Tubbs Hill

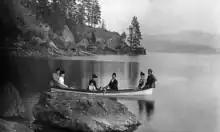
Boaters near Tubbs Hill, 1892

The area that now comprises Tubbs Hill was once in the territory of the Coeur d'Alene Tribe of indians. After the incorporation of the City of Coeur d'Alene, land salesmen and German immigrant Tony A. Tubbs platted what was called the “Tubbs Hill Addition to the City of Coeur d'Alene” in 1884 on an over rectangular plot of land where he proposed several blocks. Tubbs became a prominent and well liked figure in the community, building the first hotel in the city, the Hotel d'Landing and becoming the first Justice of the Peace in the city. Tubbs' development had linear streets, seemingly giving no consideration for the steep hillside grade. A popular sales tactic for undeveloped land employed during this time period involved pitching the plots as if it was flat, shovel-ready land that is prime for construction to unfamiliar settlers who may be buying the property sight unseen. The land that made up Tubbs Hill however was far from an ideal plot on which to build upon; the development sits on an almost solid rock with a height from the hills base to its peak being over and on a grade that varies between 8 degrees and 30 degrees.